Fran Bailey

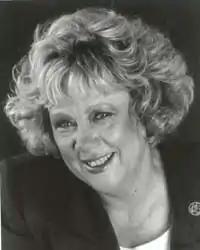

Frances Esther Bailey (born 21 May 1946) is an Australian former politician. She is a member of the Liberal Party and served in the House of Representatives from 1990 to 1993 and 1996 to 2010, representing the Division of McEwen in Victoria. She held ministerial office in the Howard government as Minister for Employment Services (2004) and Small Business and Tourism (2004–2007).